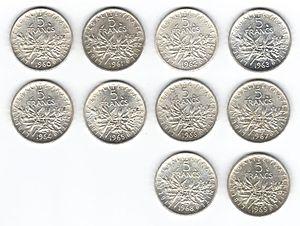
Pièces en argent de 5 francs